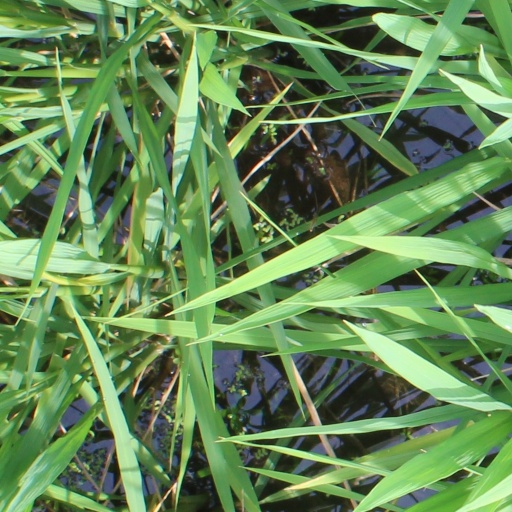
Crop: rice